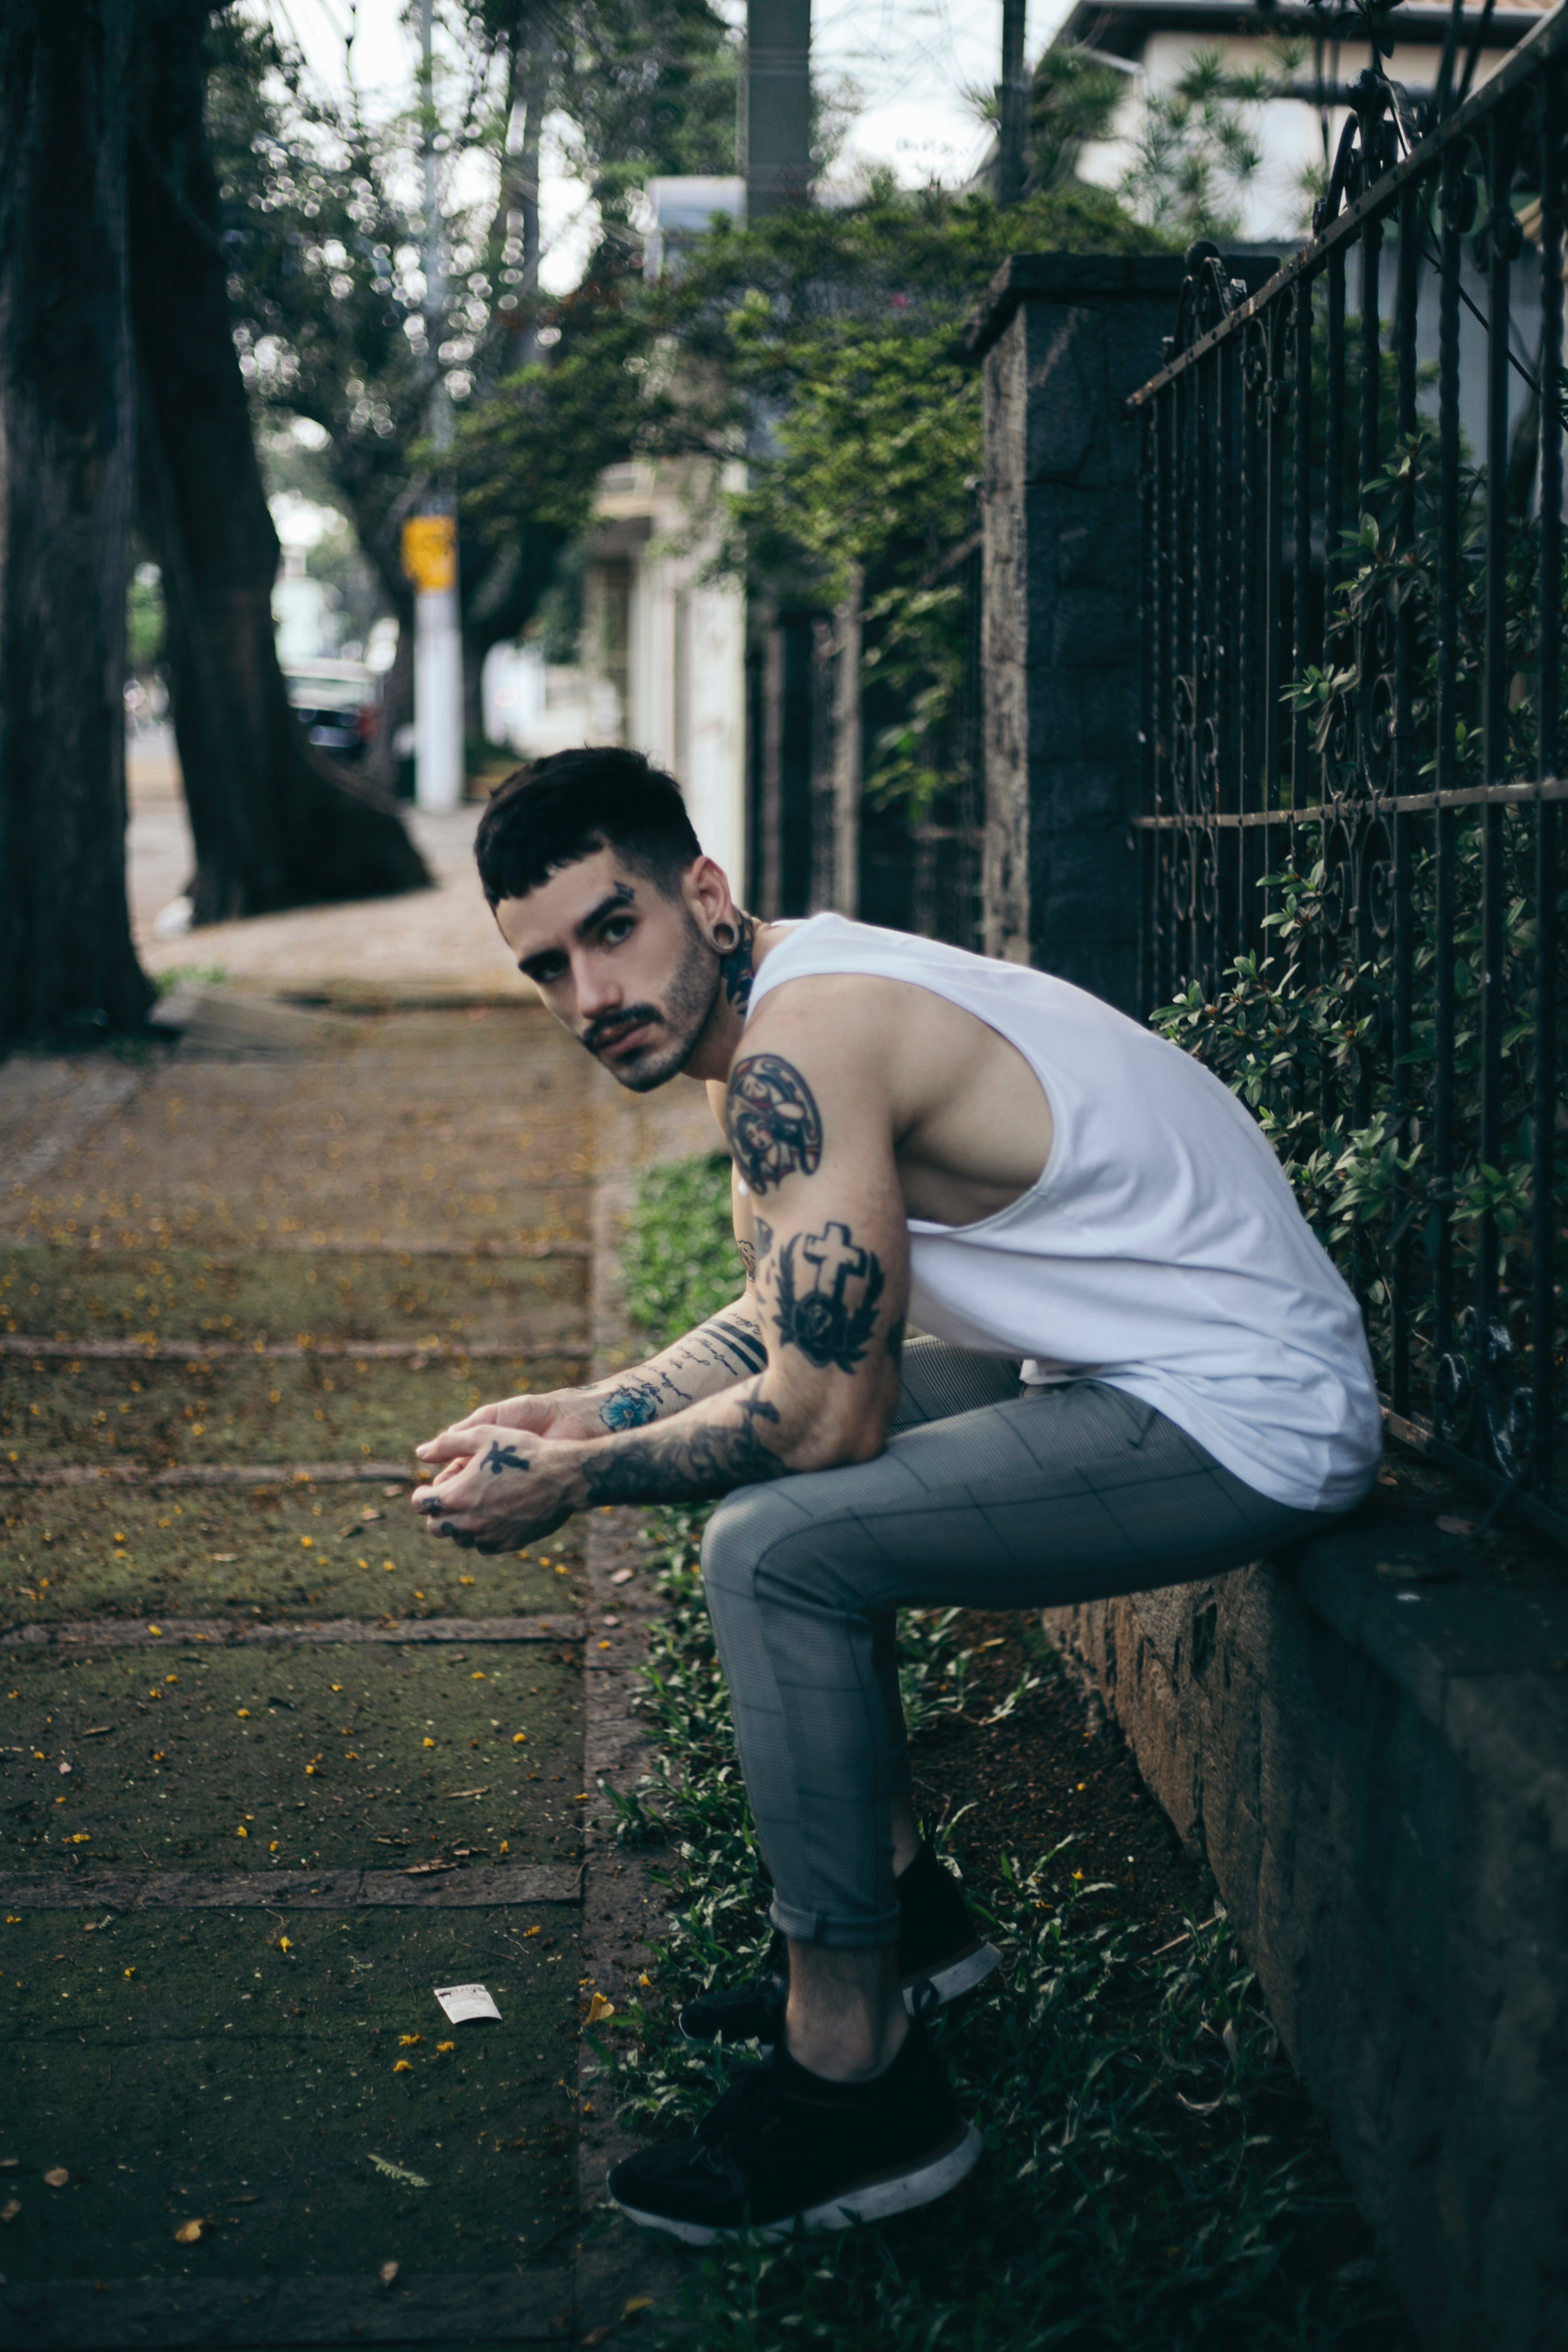
green, eyewear, cool, glasses, tree, standing, sunglasses, fashion, leaf, photography, sunlight, tattoo, leg, vision care, sitting, photo shoot, t shirt, flash photography, plant, Colorfulness, model, top, black hair, forest